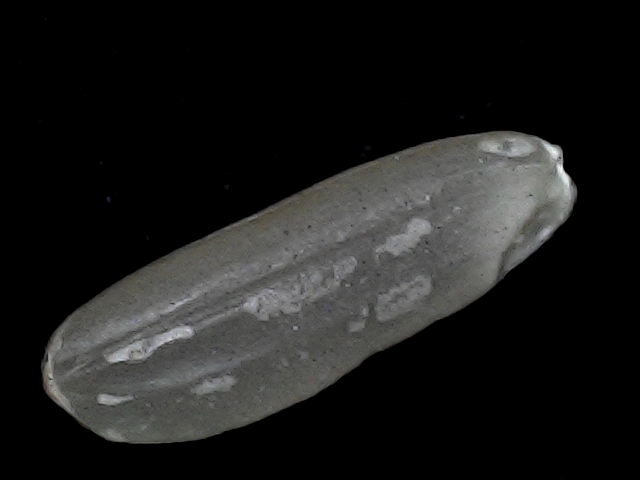
Rice variety: BD56